Nancy Cornelius

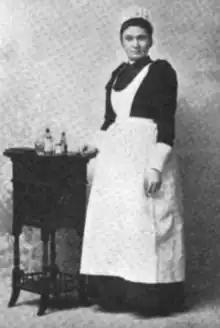
Nancy Cornelius, from a 1918 publication

Nancy Cornelius, later known as Nancy Cornelius Skenadore (13 June 1861 - 2 November 1908), was the first Native American woman in the United States to be educated as a nurse.